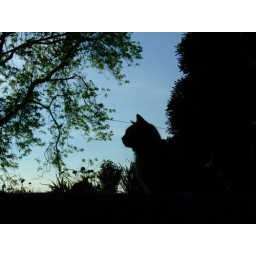
Mickey-John sitting proudly against the sky